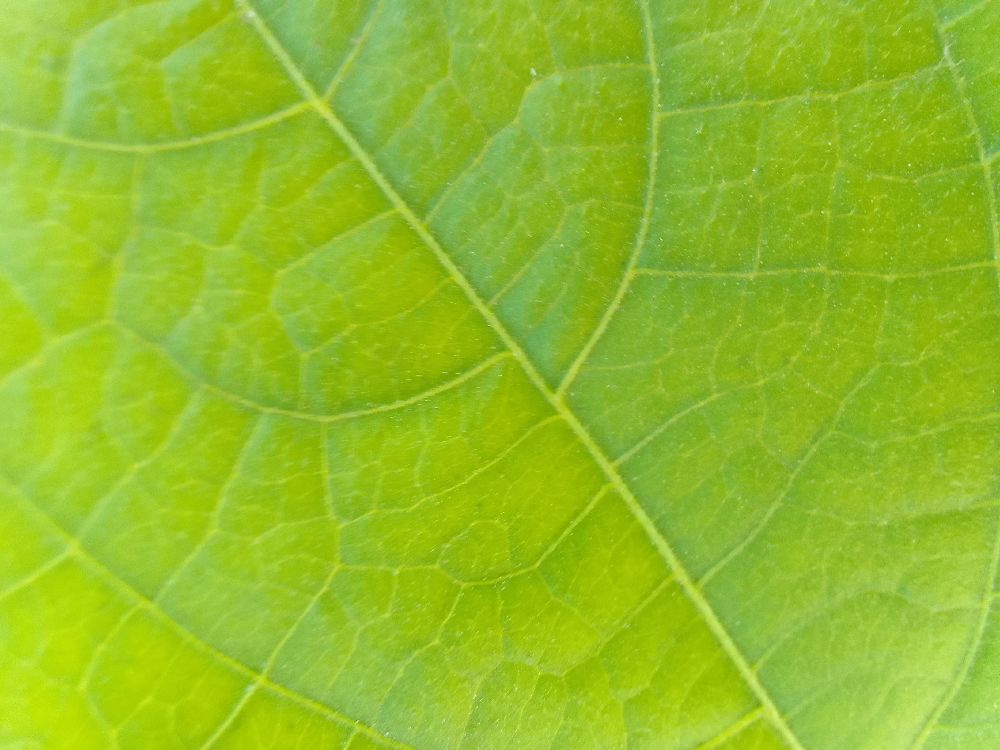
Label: healthy